Fifty Shades Darker (film)

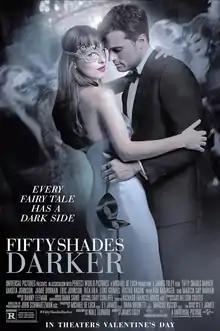
Theatrical release poster

Fifty Shades Darker is a 2017 American erotic romantic drama film directed by James Foley and written by Niall Leonard, based on E. L. James's 2012 novel of the same name. Produced by Michael De Luca Productions and Trigger Street Productions, and distributed by Universal Pictures, it is the second installment in the "Fifty Shades" film series and the sequel to the 2015 film "Fifty Shades of Grey". The film stars Dakota Johnson and Jamie Dornan as Anastasia Steele and Christian Grey, respectively, with Eric Johnson, Eloise Mumford, Bella Heathcote, Rita Ora, Luke Grimes, Victor Rasuk, Kim Basinger, and Marcia Gay Harden in supporting roles. It follows Ana and Christian as they must decide to rekindle their relationship, this time with "no rules, no punishments, and no more secrets" terms.